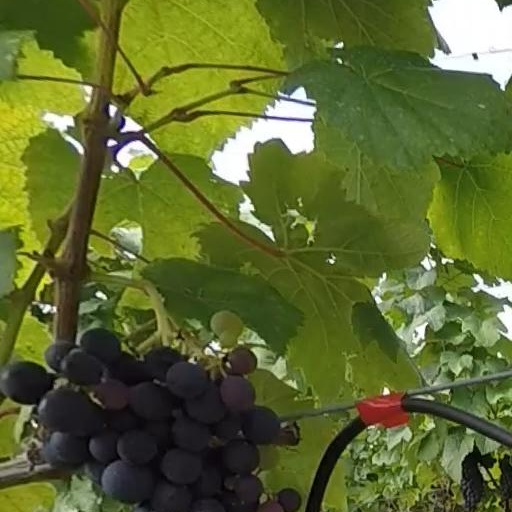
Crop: grape